Anita Elson

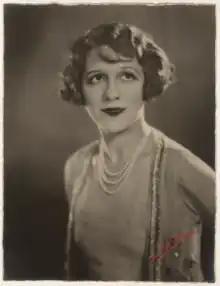
Elson in 1929

Hannah Paddock ("née" Edelstein; 8 July 1898 – 29 September 1985), known professionally as Anita Elson, was an English actress, dancer and singer. She was best known for appearing in revues in New York City and London during the early 20th century.